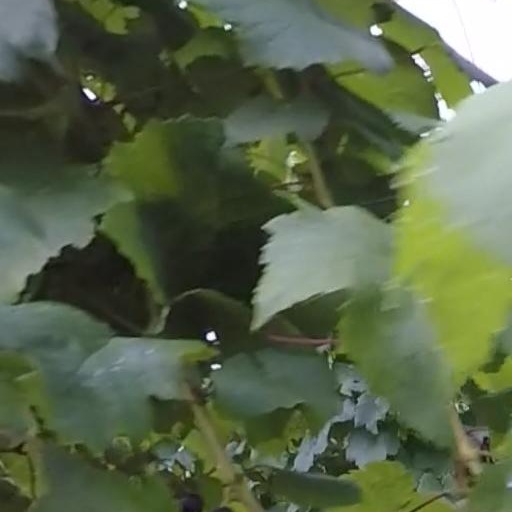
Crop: grape